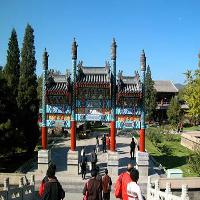
Weather: sun or clear